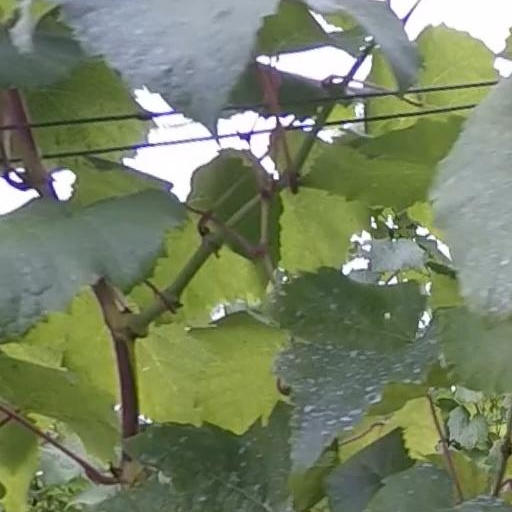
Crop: grape